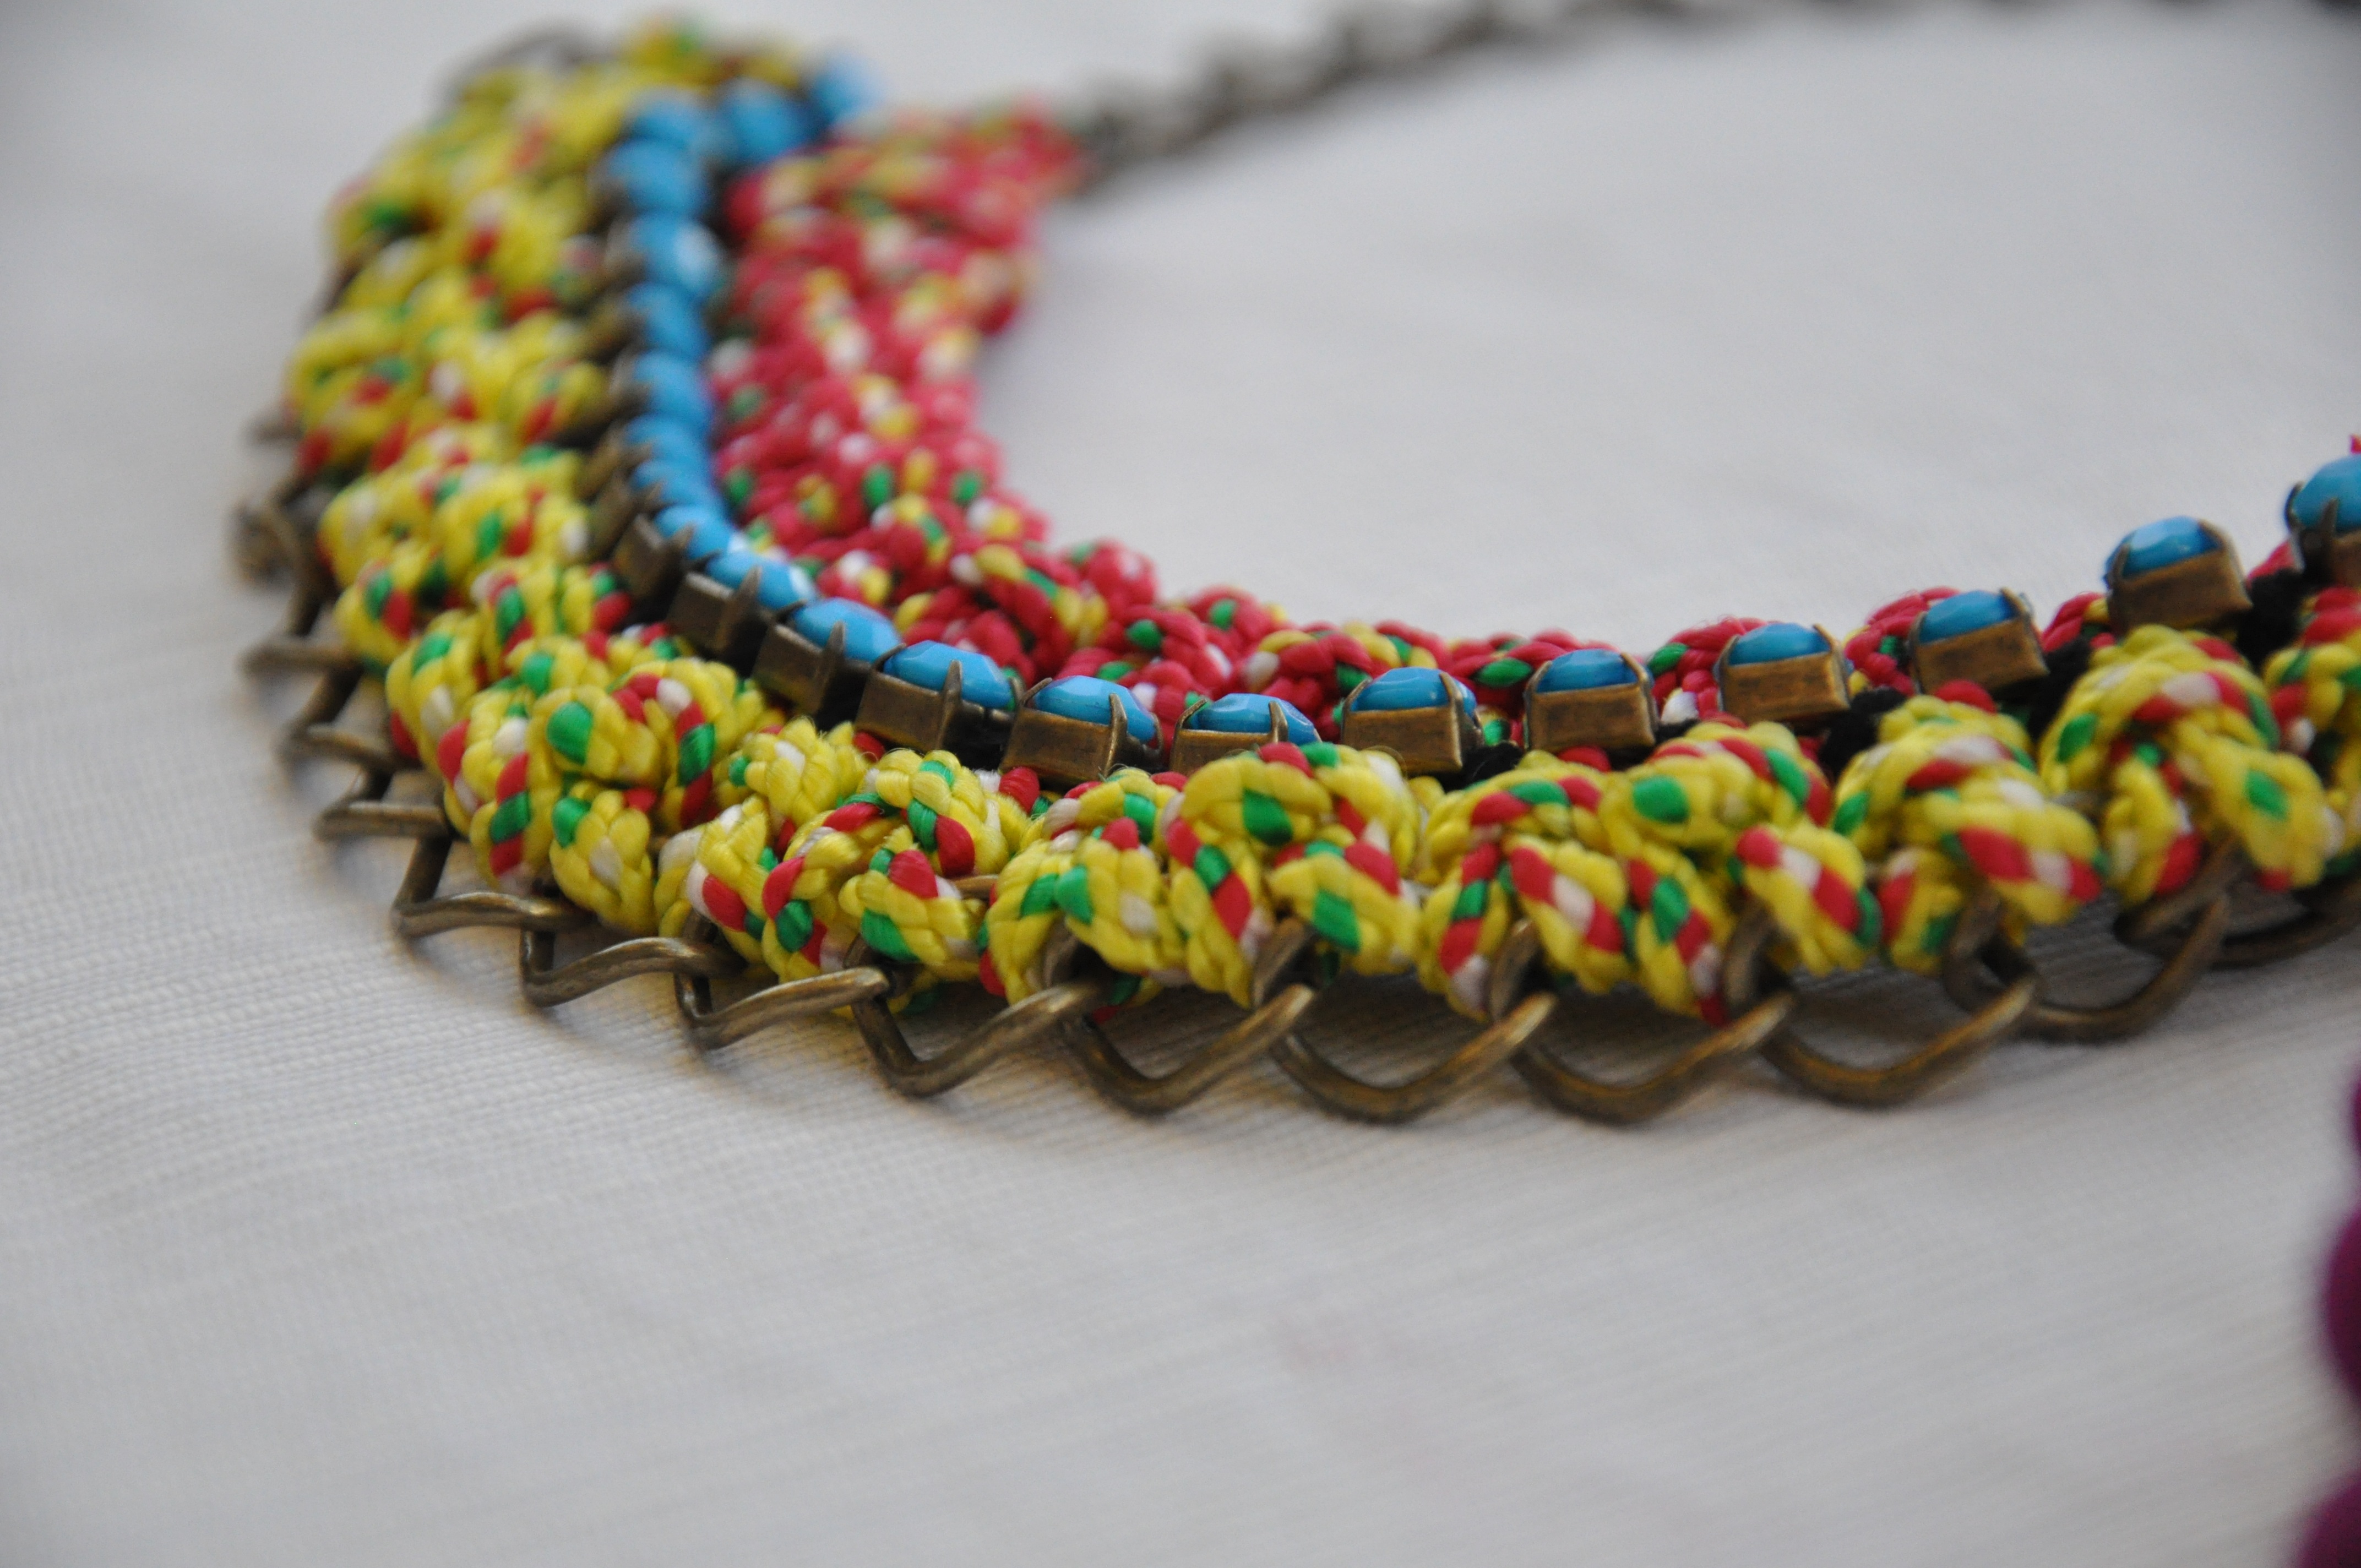
chain, gift, fashion, bead, jewelry, necklace, bracelet, jewellery, art, accessory, jewelry making, fashion accessory